The Forbidden Woman (1920 film)

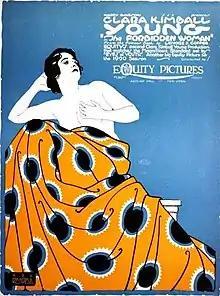
Advertisement

The Forbidden Woman is a 1920 American silent drama film produced and directed by Harry Garson and starring Clara Kimball Young.